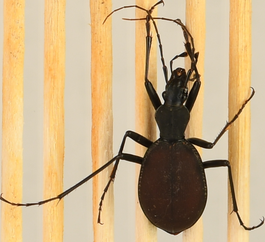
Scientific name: Scaphinotus angusticollis
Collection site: Abby Road NEON (ABBY), plot ABBY_006